Wargrave

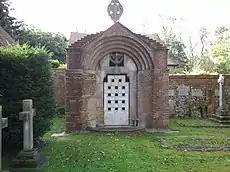
The Hannen Columbarium

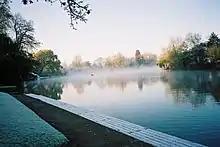
River Thames in Wargrave

The first documentary evidence of the settlement was recorded in 1061 which indicates that it was a village and had a manor in the feudal system. The Domesday Book of 1086 records the settlement as having a population of 250. In the 13th century the current High Street was lined with plots and backstreets developed.